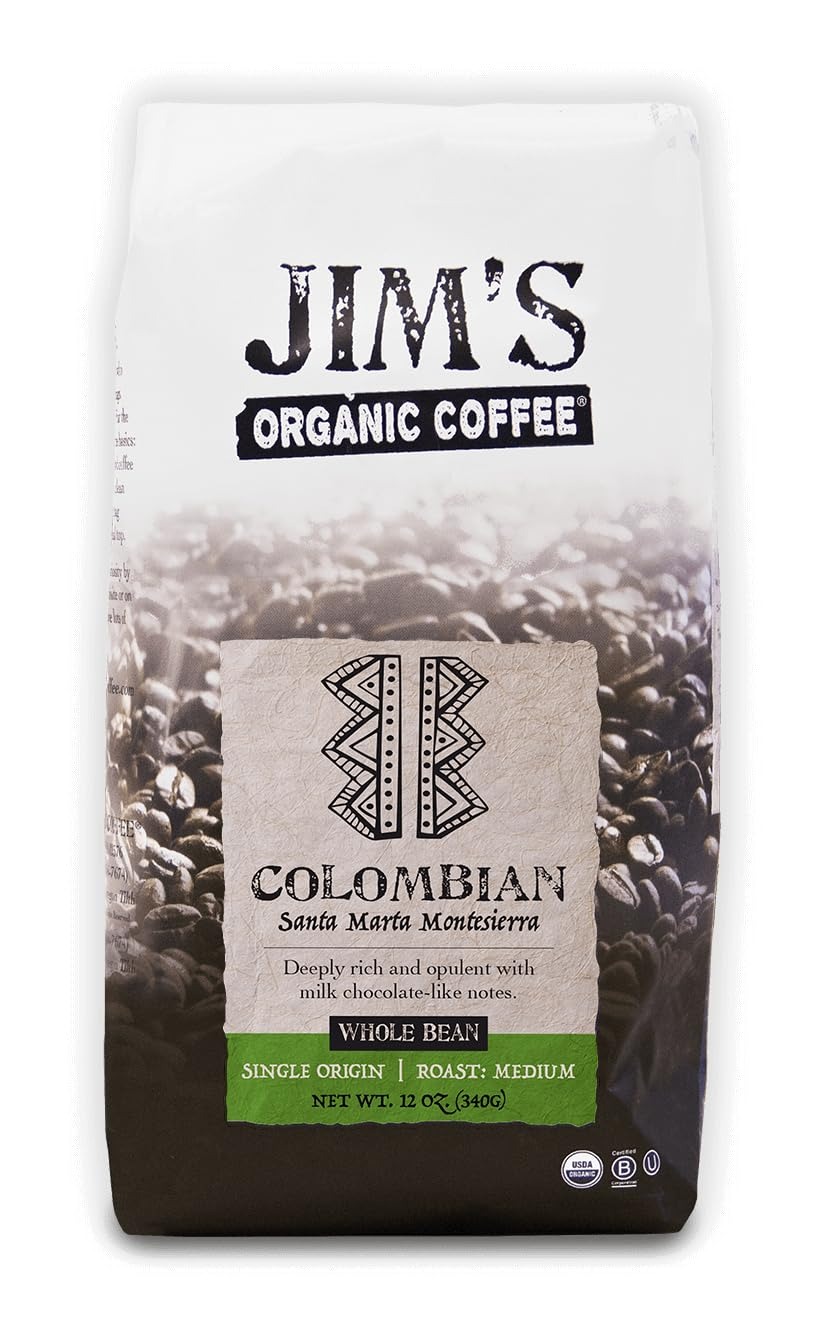
Item Name: Jim’s Organic Coffee – Colombian – Single Origin, Medium Roast - Whole Bean 12 oz Bag
Bullet Point 1: MEDIUM ROAST SINGLE ORIGIN - Tasting Notes: Deeply rich and opulent with milk chocolate like notes.
Bullet Point 2: ROASTED TO PERFECTION - We roast and pack our coffee into one-way valve bags for roaster fresh taste. Coffee beans are artisan roasted to perfection at our state of the art facility. Made in the USA.
Bullet Point 3: THE BEST ORGANIC FARMS - We use the finest quality 100% Arabica coffee beans from all over the world. Over 20+ years, we’ve established long-lasting relationships with growers, ensuring we get only their best coffee, year after year.
Bullet Point 4: ORGANIC COFFEE WITH A MISSION – Our mission is to bring you exceptional coffee – Coffee with Character – batch after batch, cup after cup. We are 100% dedicated to Organic Coffee. Jim is a founder of the organic coffee movement; with over 25 years’ experience. All of our coffee is USDA Certified Organic and Kosher. Jim’s Organic Coffee is a B-Corp – harnessing the power of business as a force to do good, we give back to coffee communities through charity partnerships.
Bullet Point 5: WHOLE BEAN – You grind to your spec. Best brewed as Drip, French Press, or Pour-over method.
Value: 12.0
Unit: Ounce

Price: 18.485